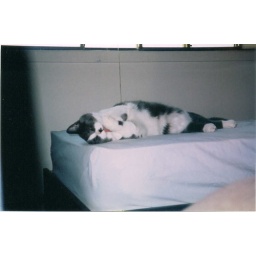
My cat Kisa who was hit by a car in July 2005